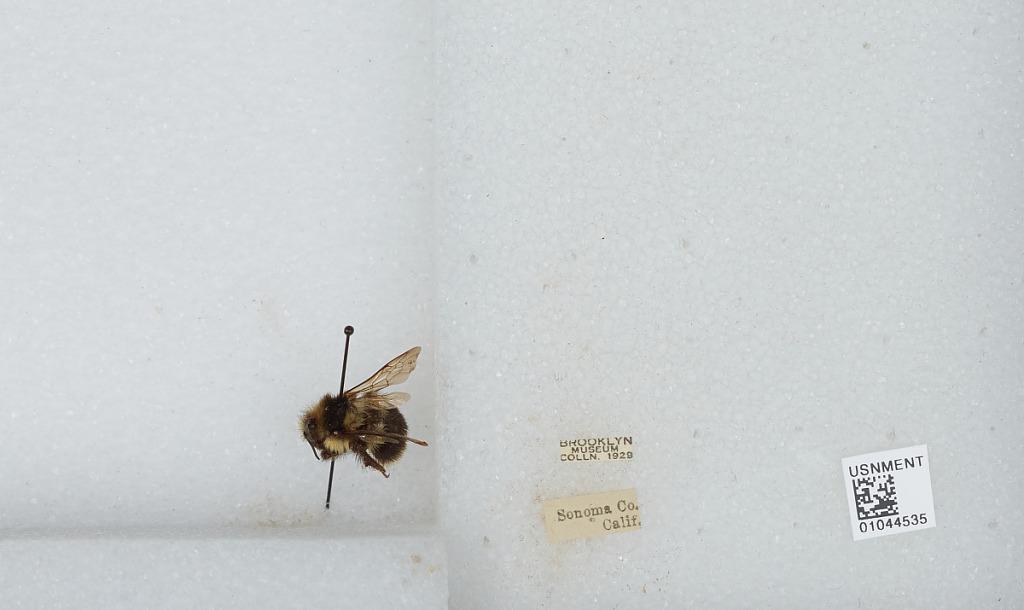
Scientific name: Bombus sp.
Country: United States
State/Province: California
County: Sonoma
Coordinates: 38.52, -122.93